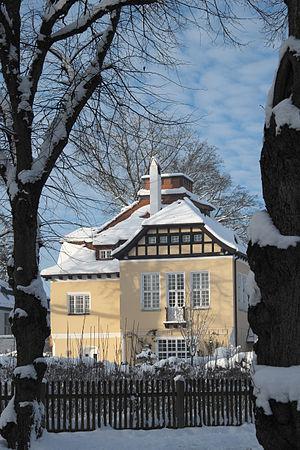
Lützowstraße est une rue des quartiers de Pasing et Obermenzing à Munich, construite à partir de 1897. La rue a été nommé d'après le Generalmajor prussien Ludwig Adolf Wilhelm von Lützow.